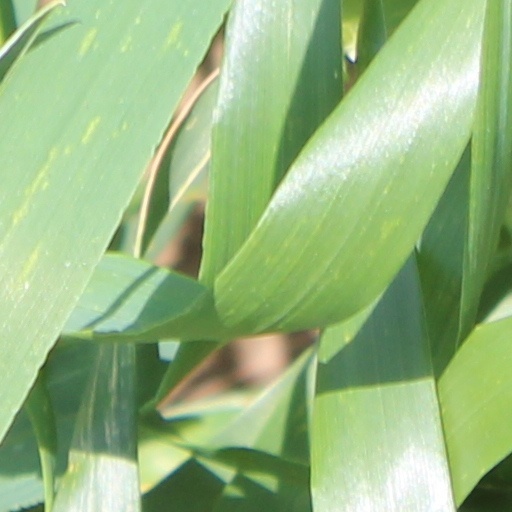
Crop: wheat